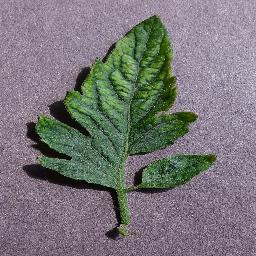
Label: Tomato___Tomato_mosaic_virus